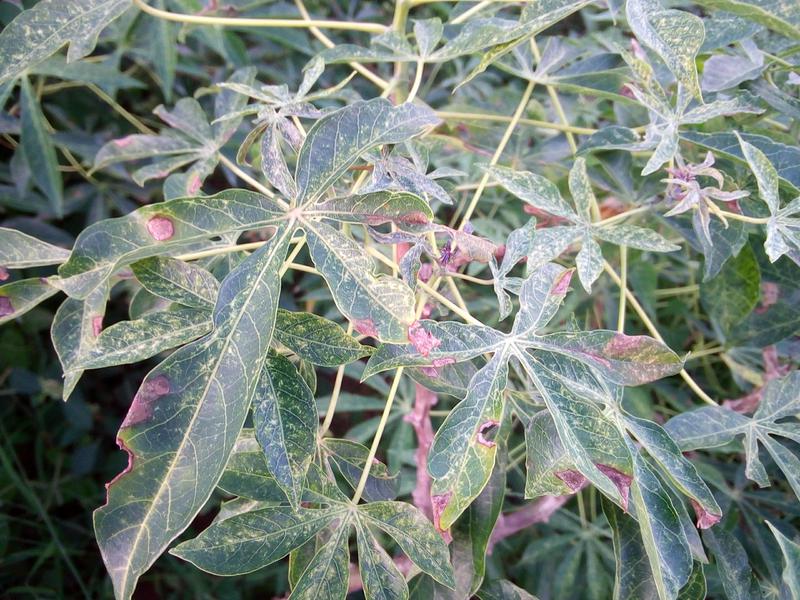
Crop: cassava
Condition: green_mottle